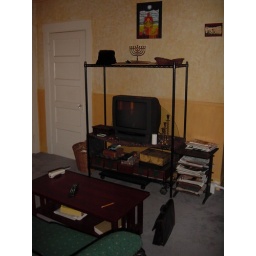
BEFORE: The nursery room wall, sponge-painted yellow and green by the previous tenants, and configured as a living room media center.